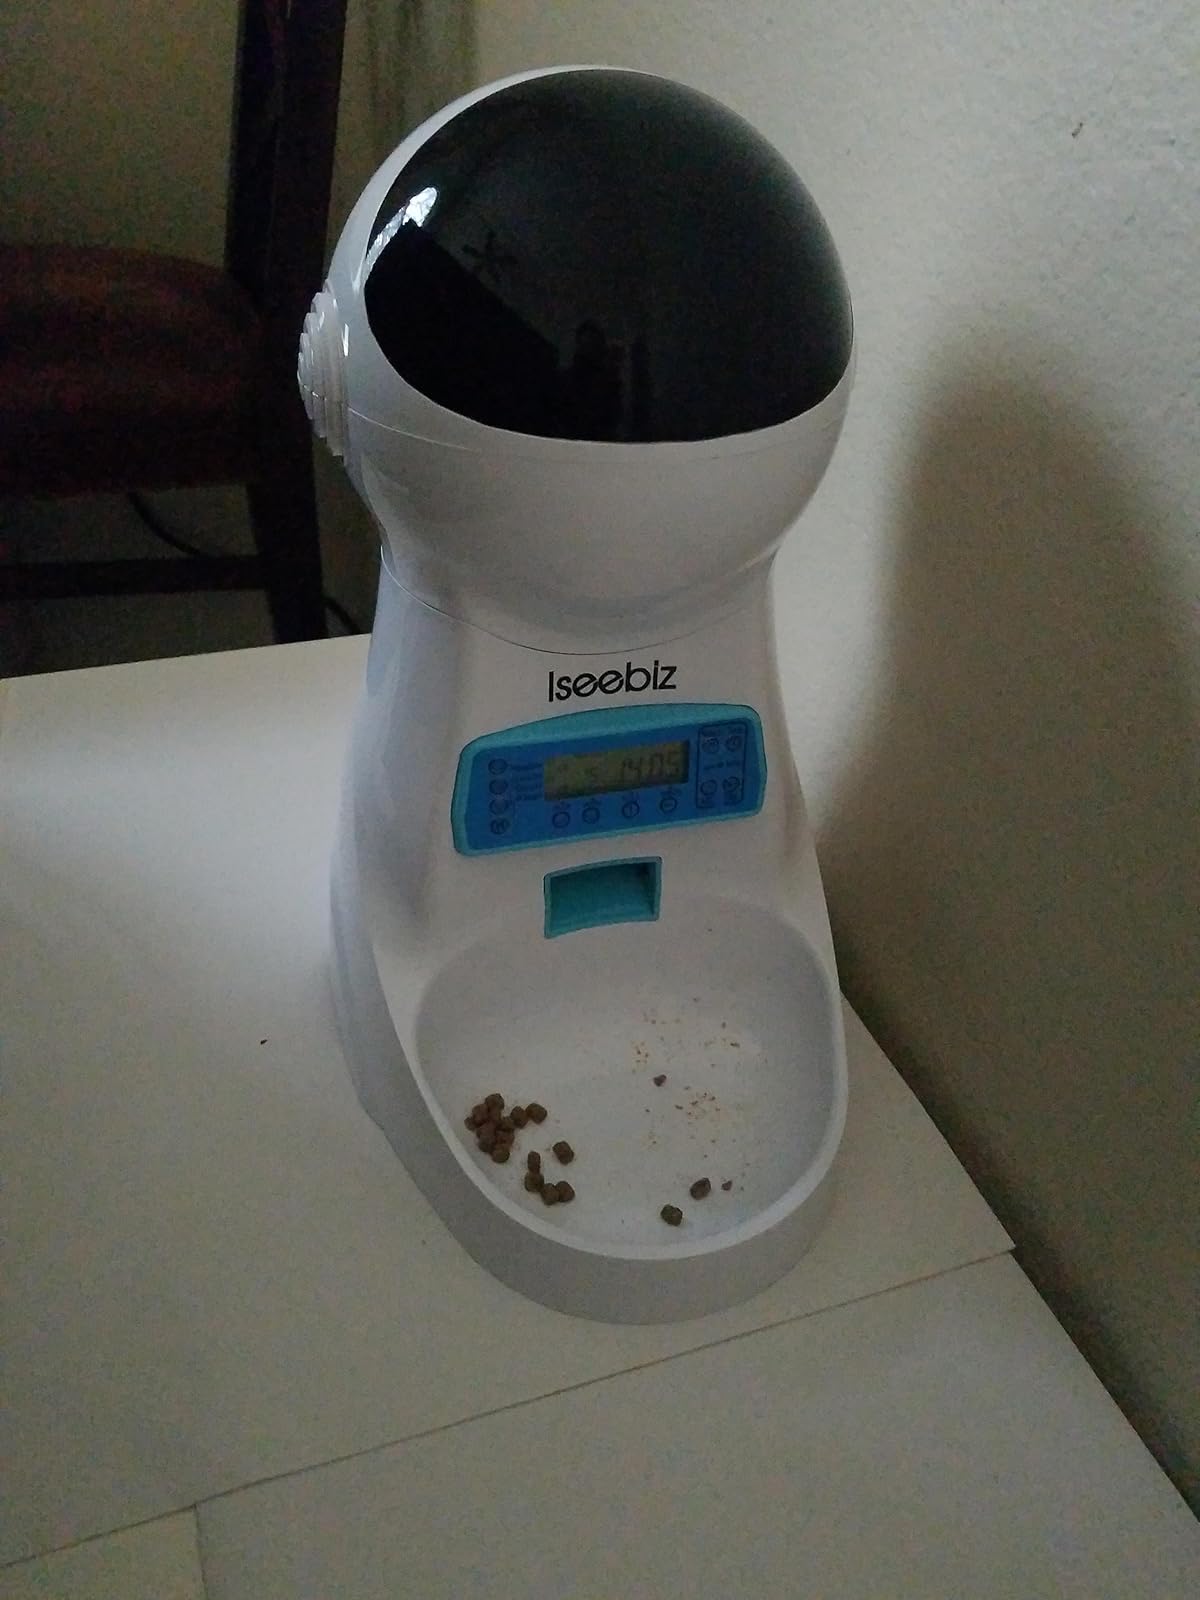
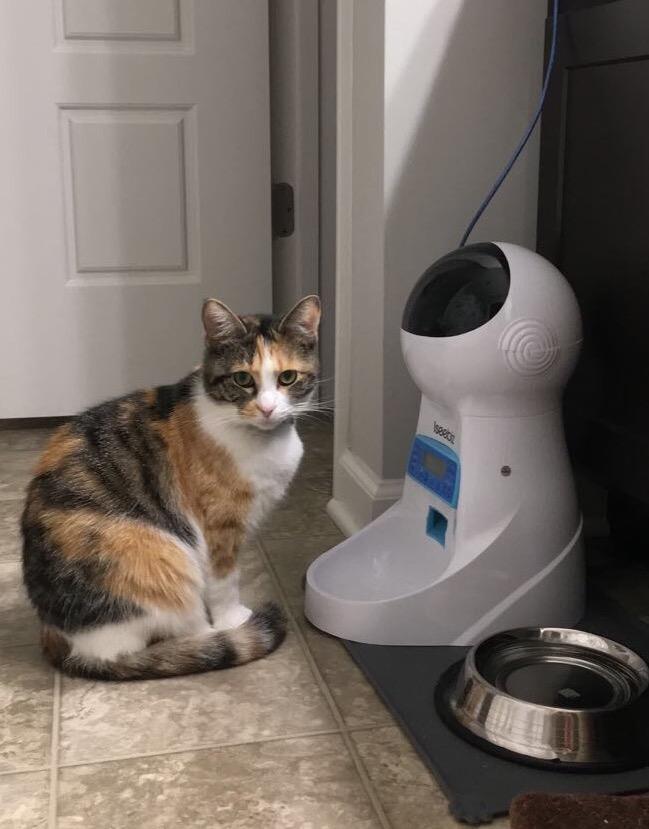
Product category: items_feeder
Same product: yes